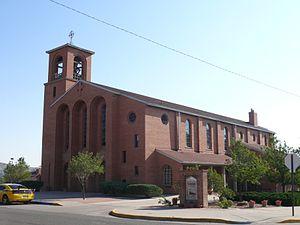
La cathédrale du Sacré-Cœur de Gallup (Nouveau-Mexique, États-Unis).